Tourism in Jammu and Kashmir

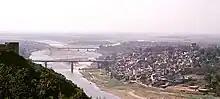
View of Jammu city and Tawi river

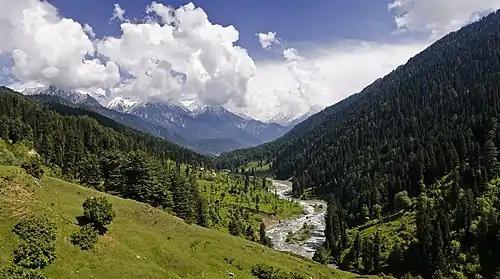
View of the Lidder Valley at Pahalgam

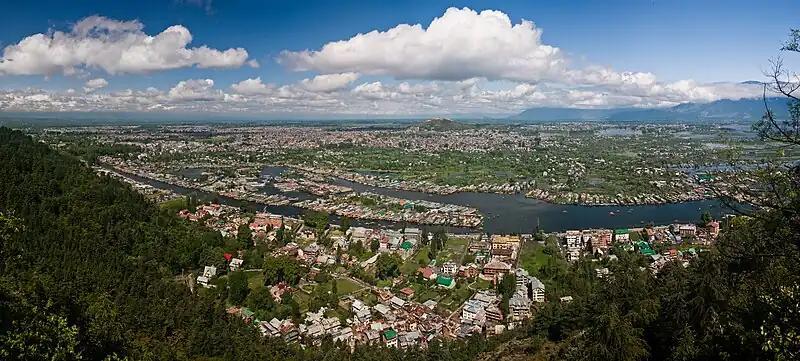
Panorama of Srinagar

Indira Gandhi Memorial Tulip garden, previously Model Floriculture Center, is a tulip garden in Srinagar. It is the largest tulip garden in Asia spread over an area of about . It is situated at the base of the Zabarwan range, built on a sloping ground in a terraced fashion consisting of seven terraces with an overview of the Dal Lake. The garden was opened in 2007 with the aim to boost floriculture and tourism in the Kashmir Valley. It was formerly known as Siraj Bagh. About 1.5 million tulip bulbs, all in multiple colours, were brought from Keukenhof tulip gardens of Amsterdam. Besides tulips, there are 46 varieties of flowers, including hyacinths, daffodils and ranunculus which were also brought from Holland. The tulip garden is home to around 68 varieties of tulips. The Tulip festival is an annual Spring festival to increase tourism by the Government of Jammu and Kashmir. The festival showcases a variety of flowers in the garden.